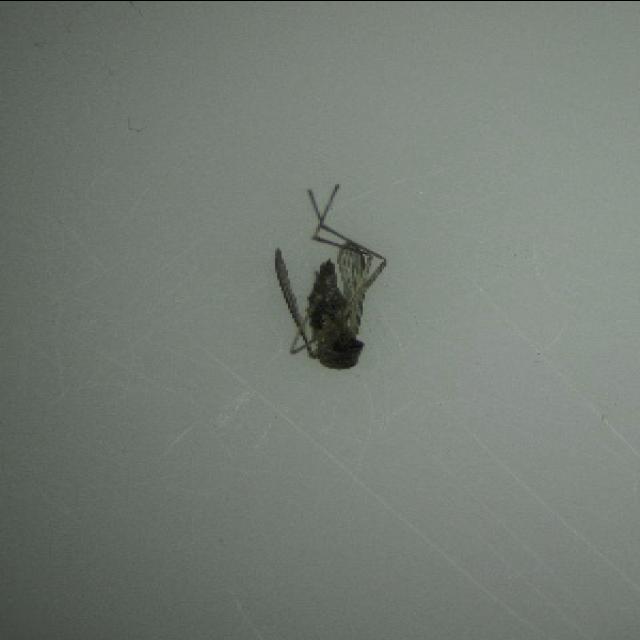
Species: culex_tritaeniorhynchus